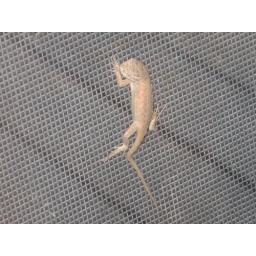
Last spotted near the kitchen sliding door.